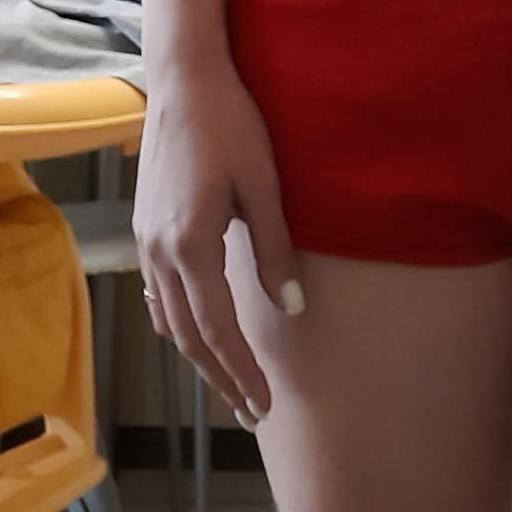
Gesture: no_gesture